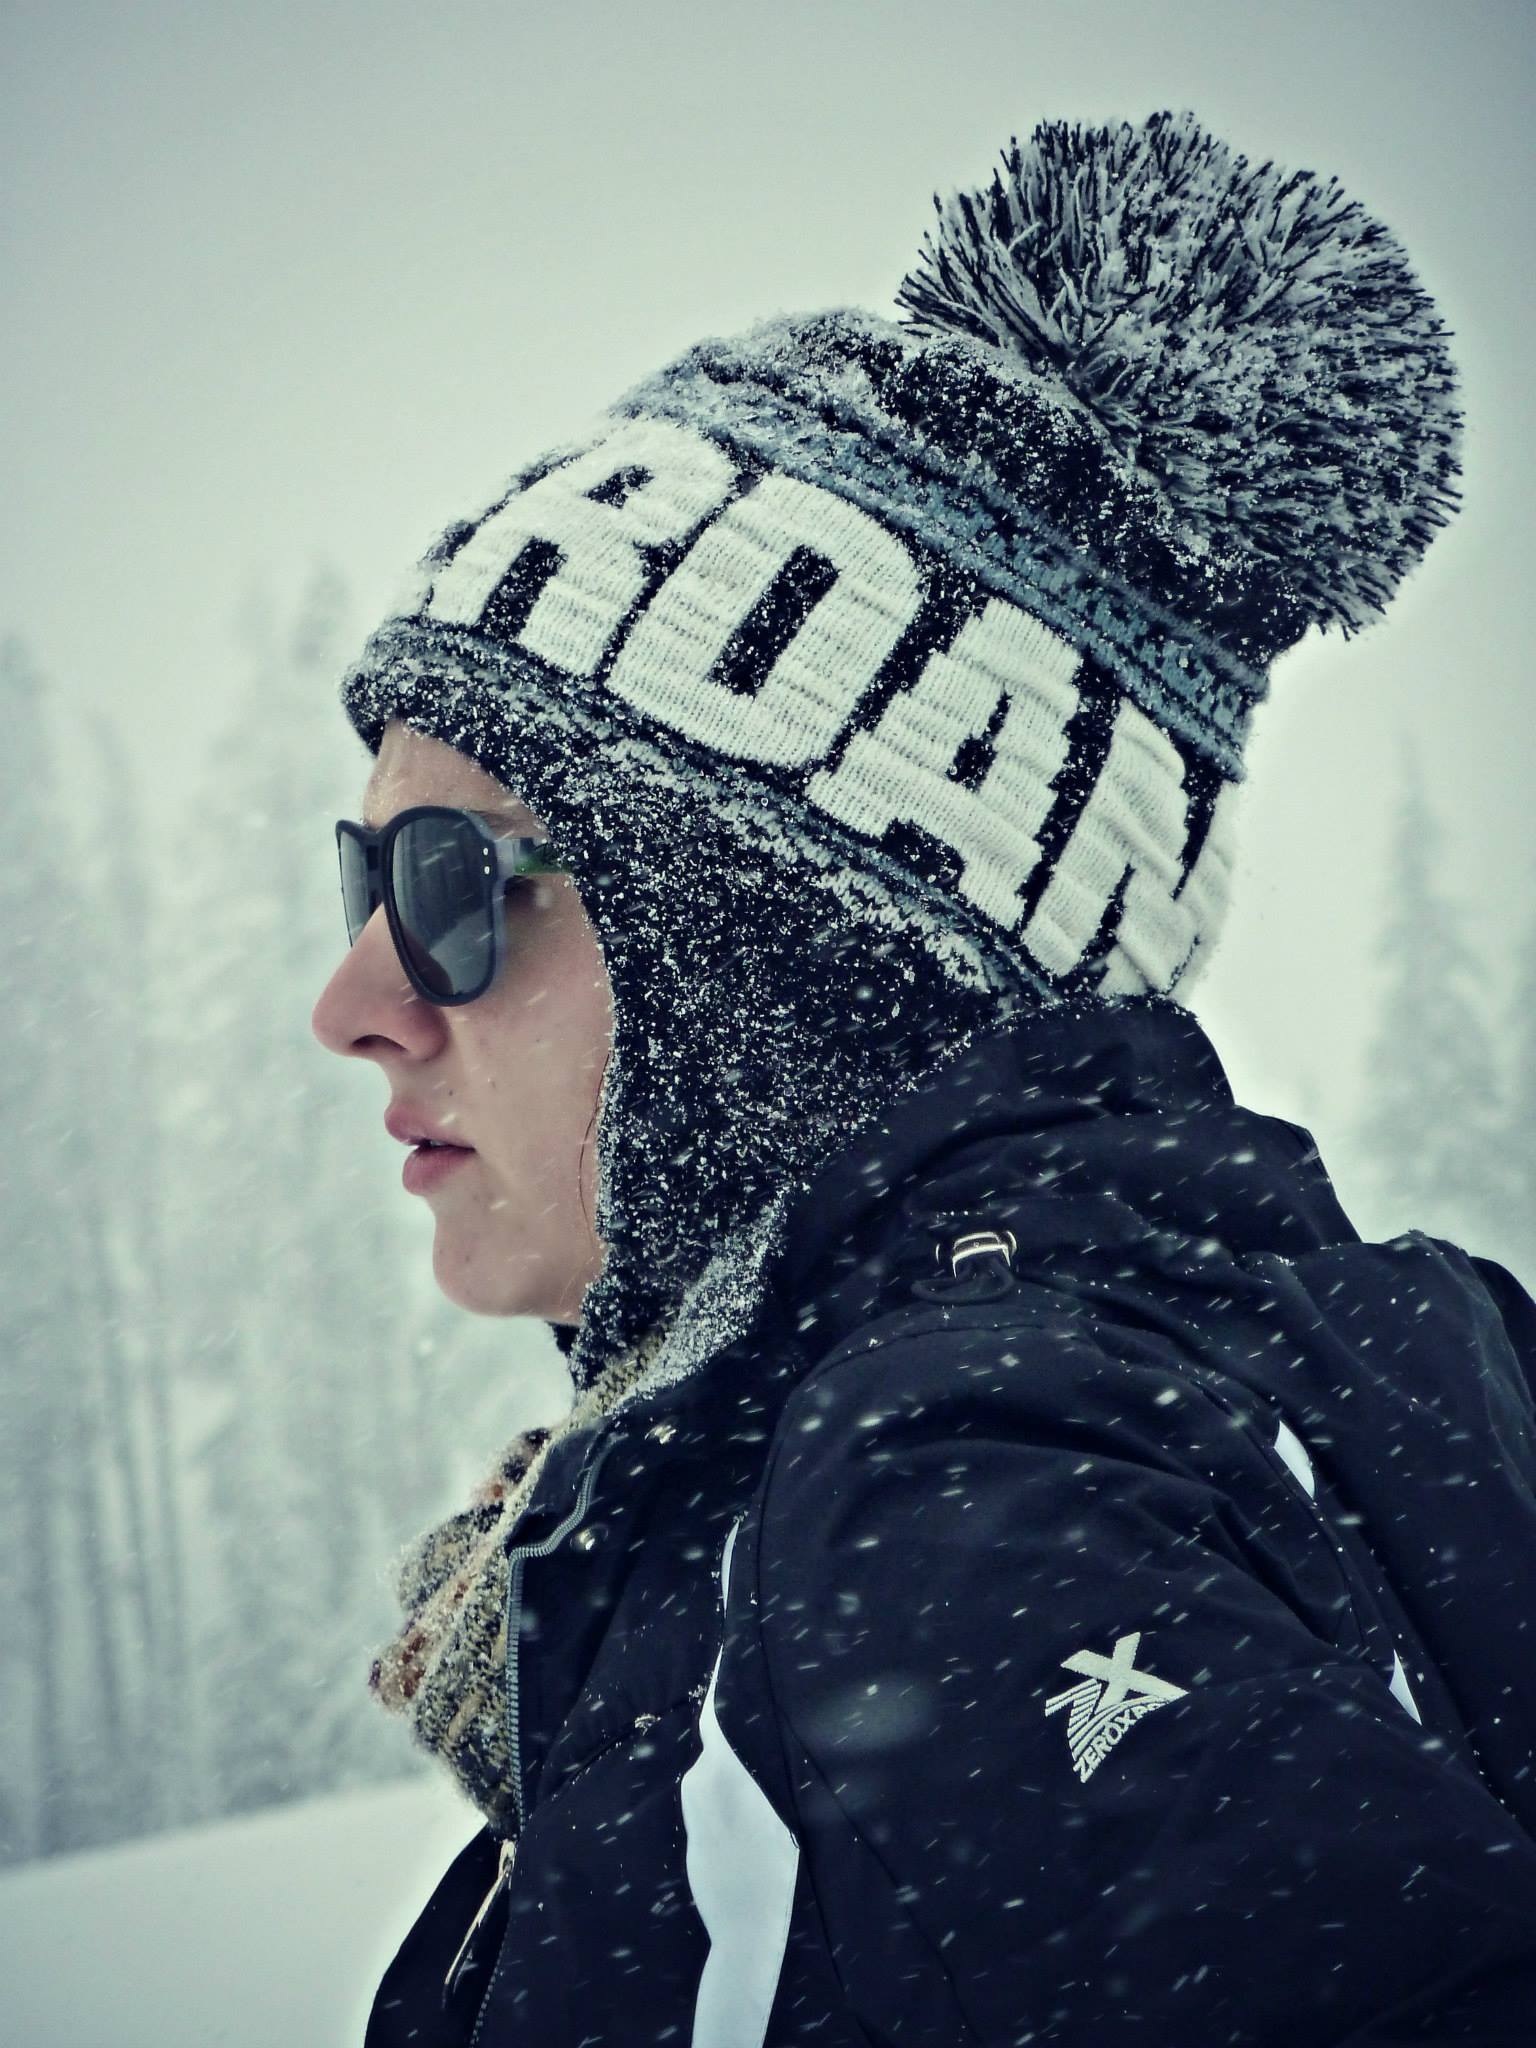
mountain, snow, cold, winter, girl, white, sport, vacation, weather, hat, fashion, clothing, black, season, art, fun, ski, cap, fashion accessory